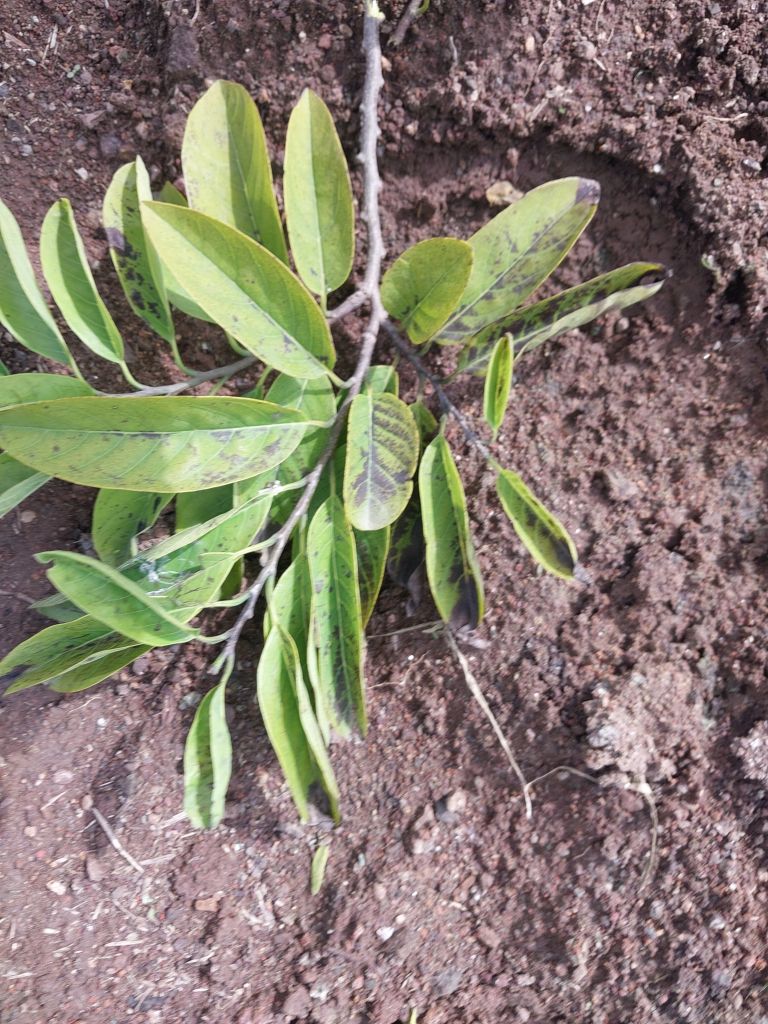
Disease label: Leaf spot on Leaves